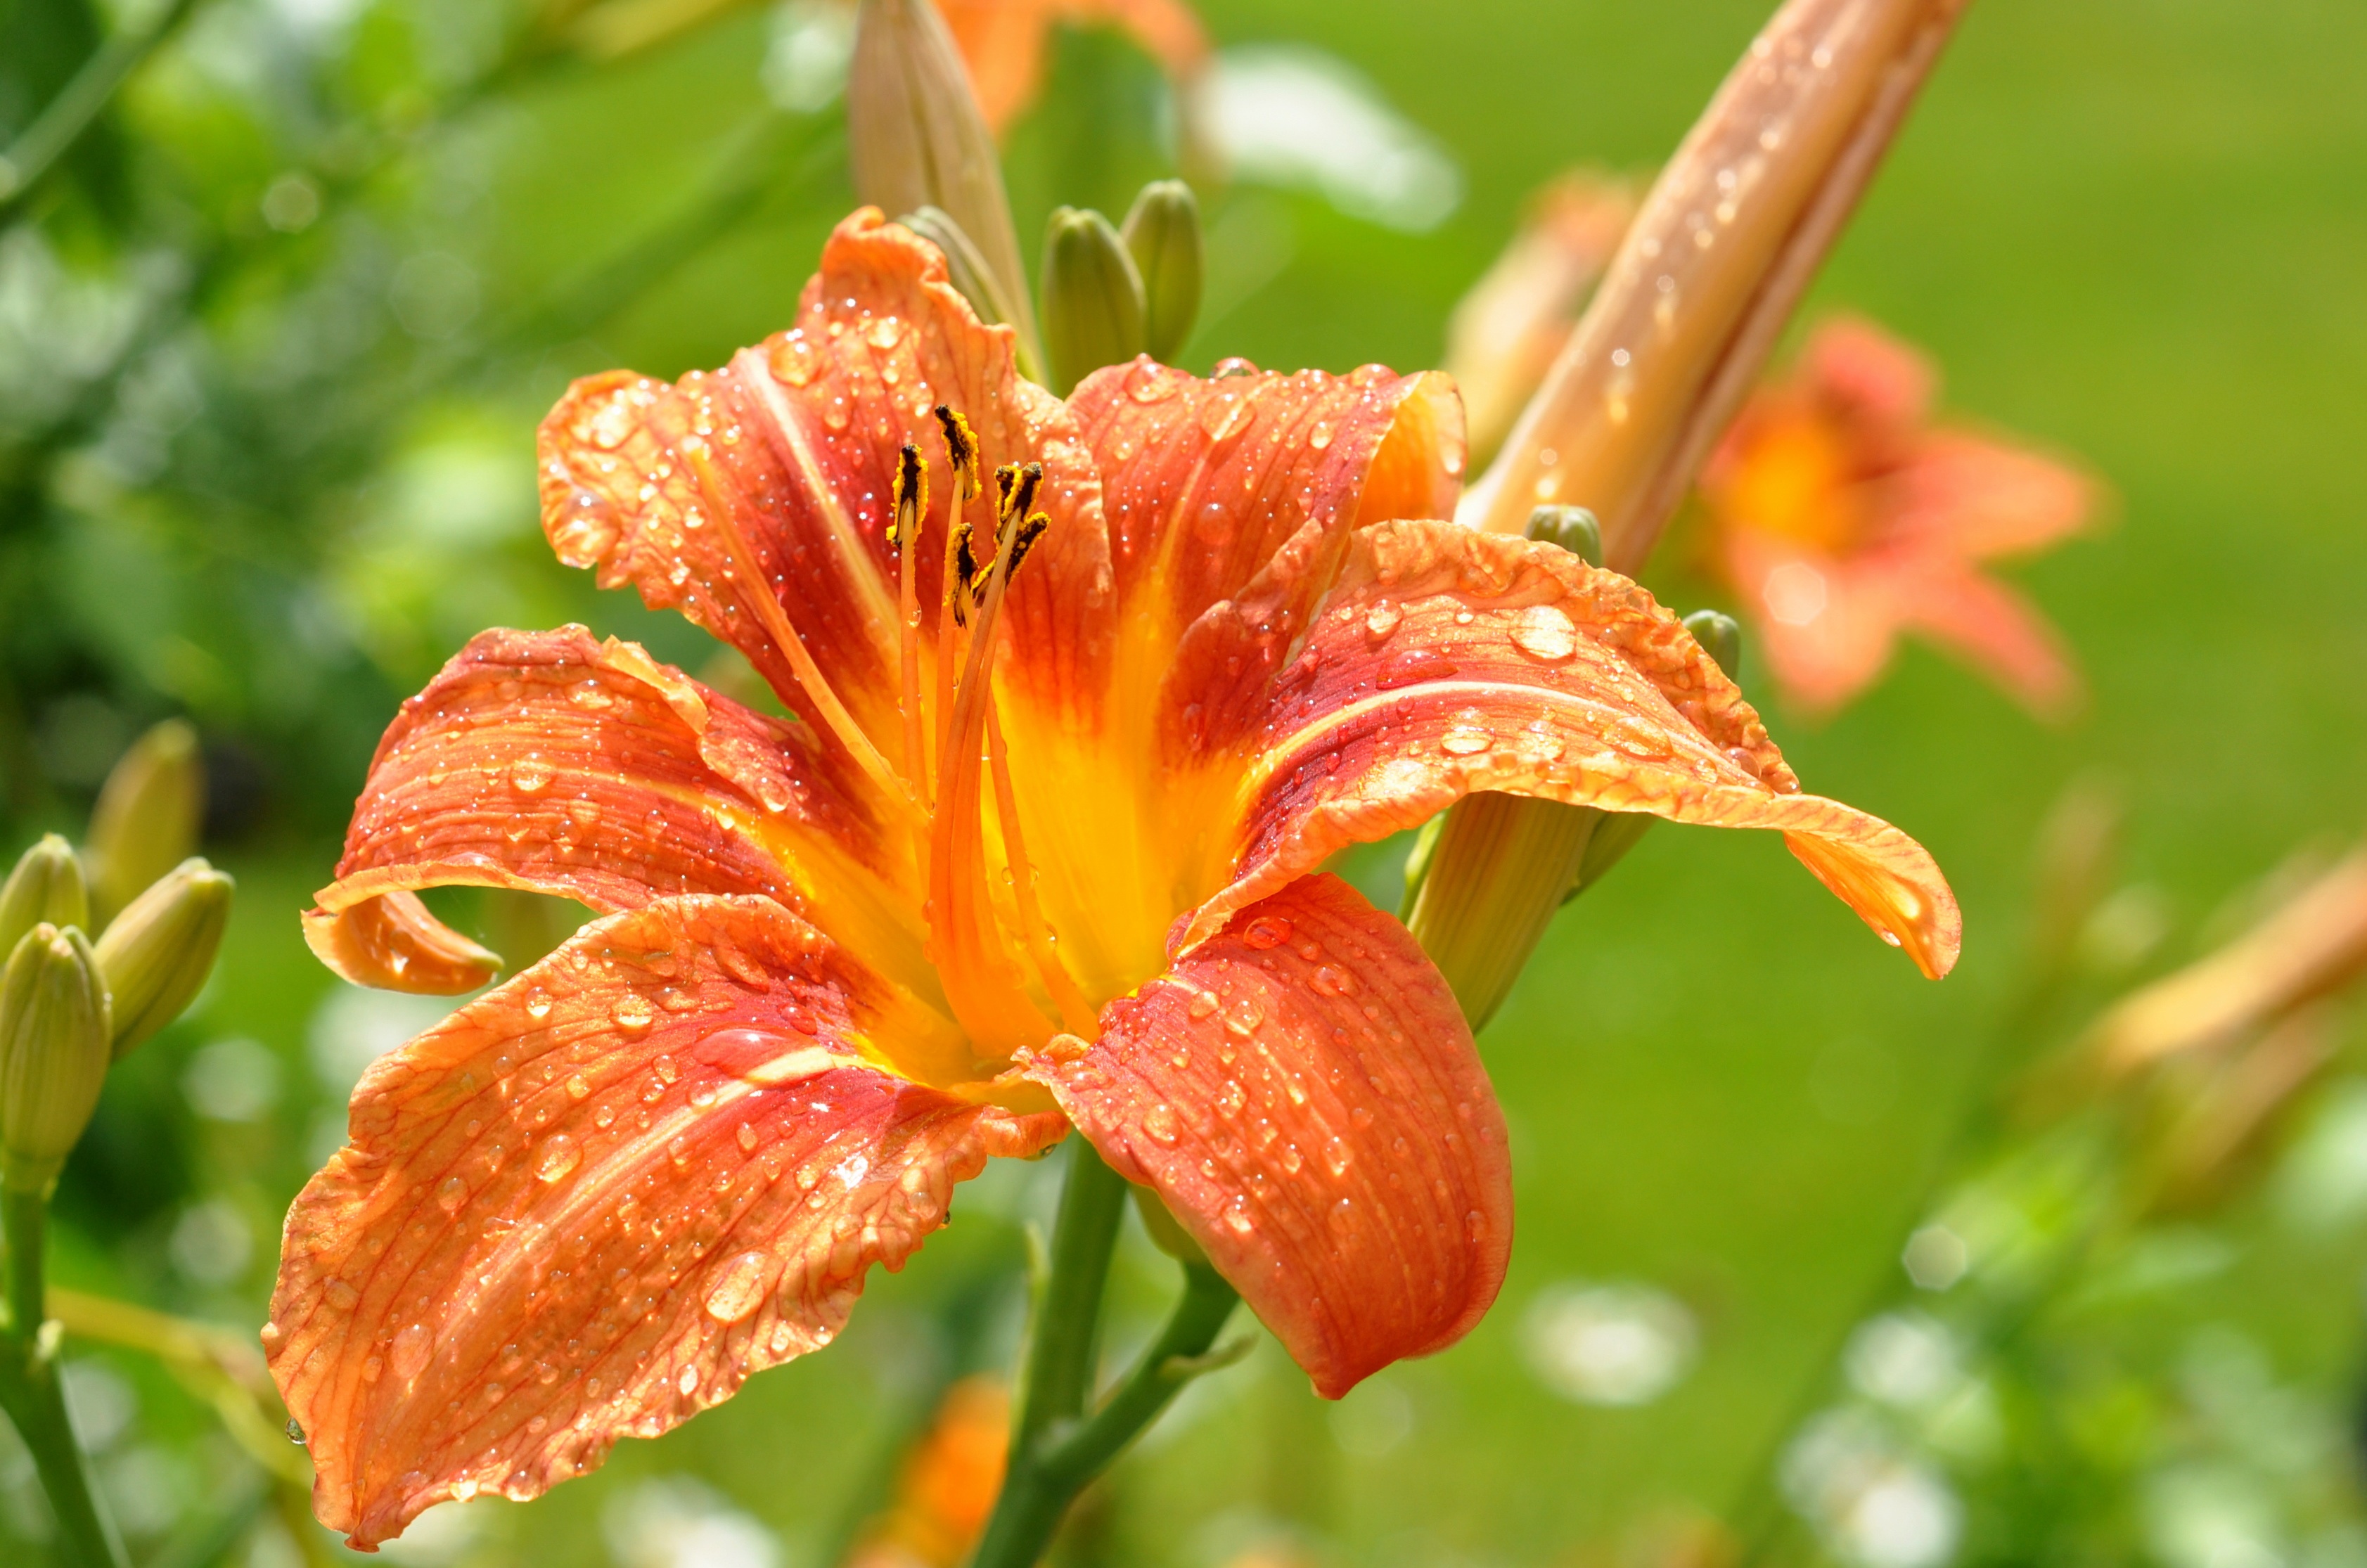
plant, leaf, flower, autumn, botany, flora, wildflower, shrub, lily, daylily, macro photography, flowering plant, orange lily, land plant